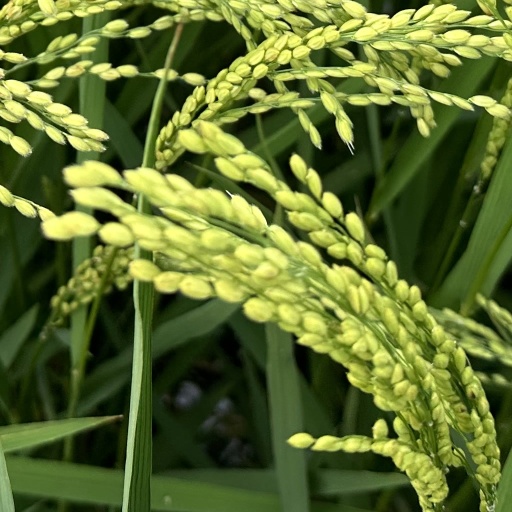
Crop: rice